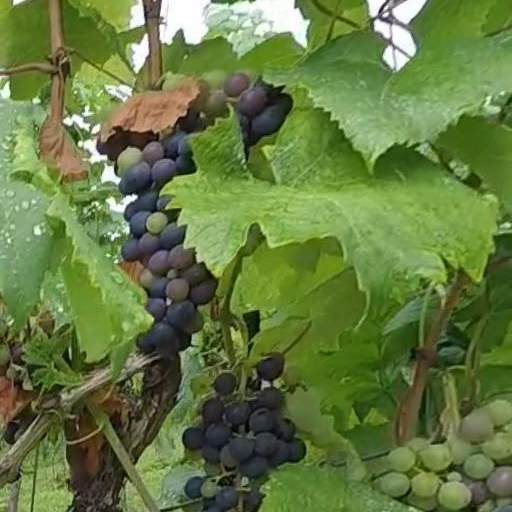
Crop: grape